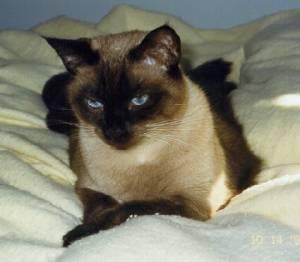
Siamese